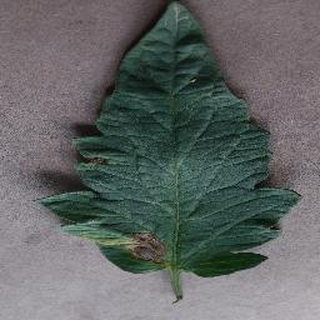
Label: tomato_early_blight